Aconcagua mummy

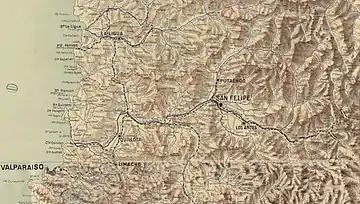
A map showing Aconcagua, a mountain in the Andes of the Mendoza Province, Argentina

In 1985, the body of the Aconcagua mummy was located by mountaineers at the bottom of Pirámide Mountain, the southwestern portion of the Aconcagua Mountain. Upon its discovery, the hikers contacted local authorities, allowing professionals to excavate the mummy.